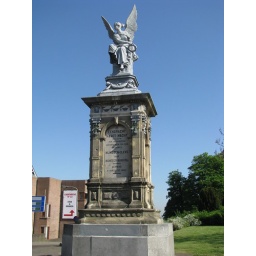
Een monument in Nijmegen ter herinnering aan den bouw van den spoorweg Nijmegen-Cleve.